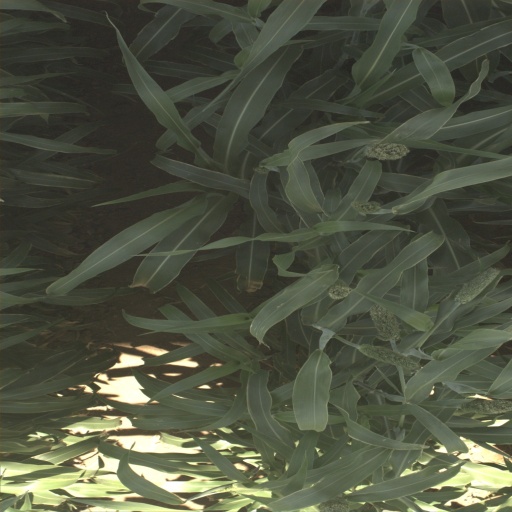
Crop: sorghum